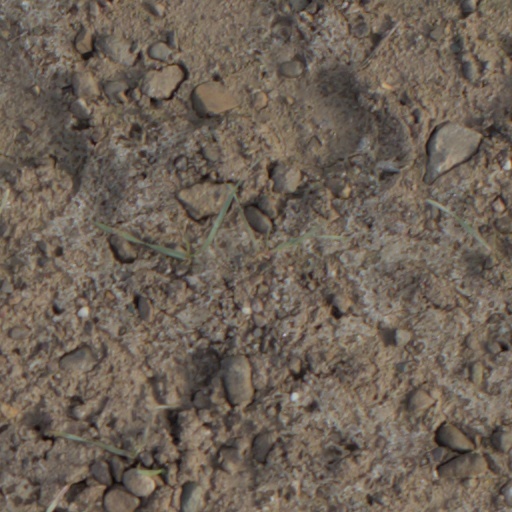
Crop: wheat